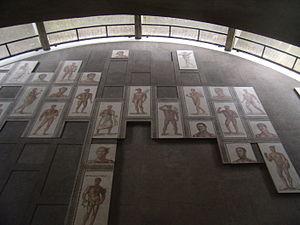
Les deux mosaïques des athlètes des thermes de Caracalla sont conservées dans le musée Pio Cristiano faisant partie des musées du Vatican. Les mosaïques ont été redécouvertes en 1824 lors des fouilles du comte Egidio Di Velo dans les absides de la Palestre des thermes de Caracalla. En 1838, elles ont été transférées au musée du Latran. En 1963, elles ont à nouveau déménagé dans les musées du Vatican, où elles se trouvent toujours.